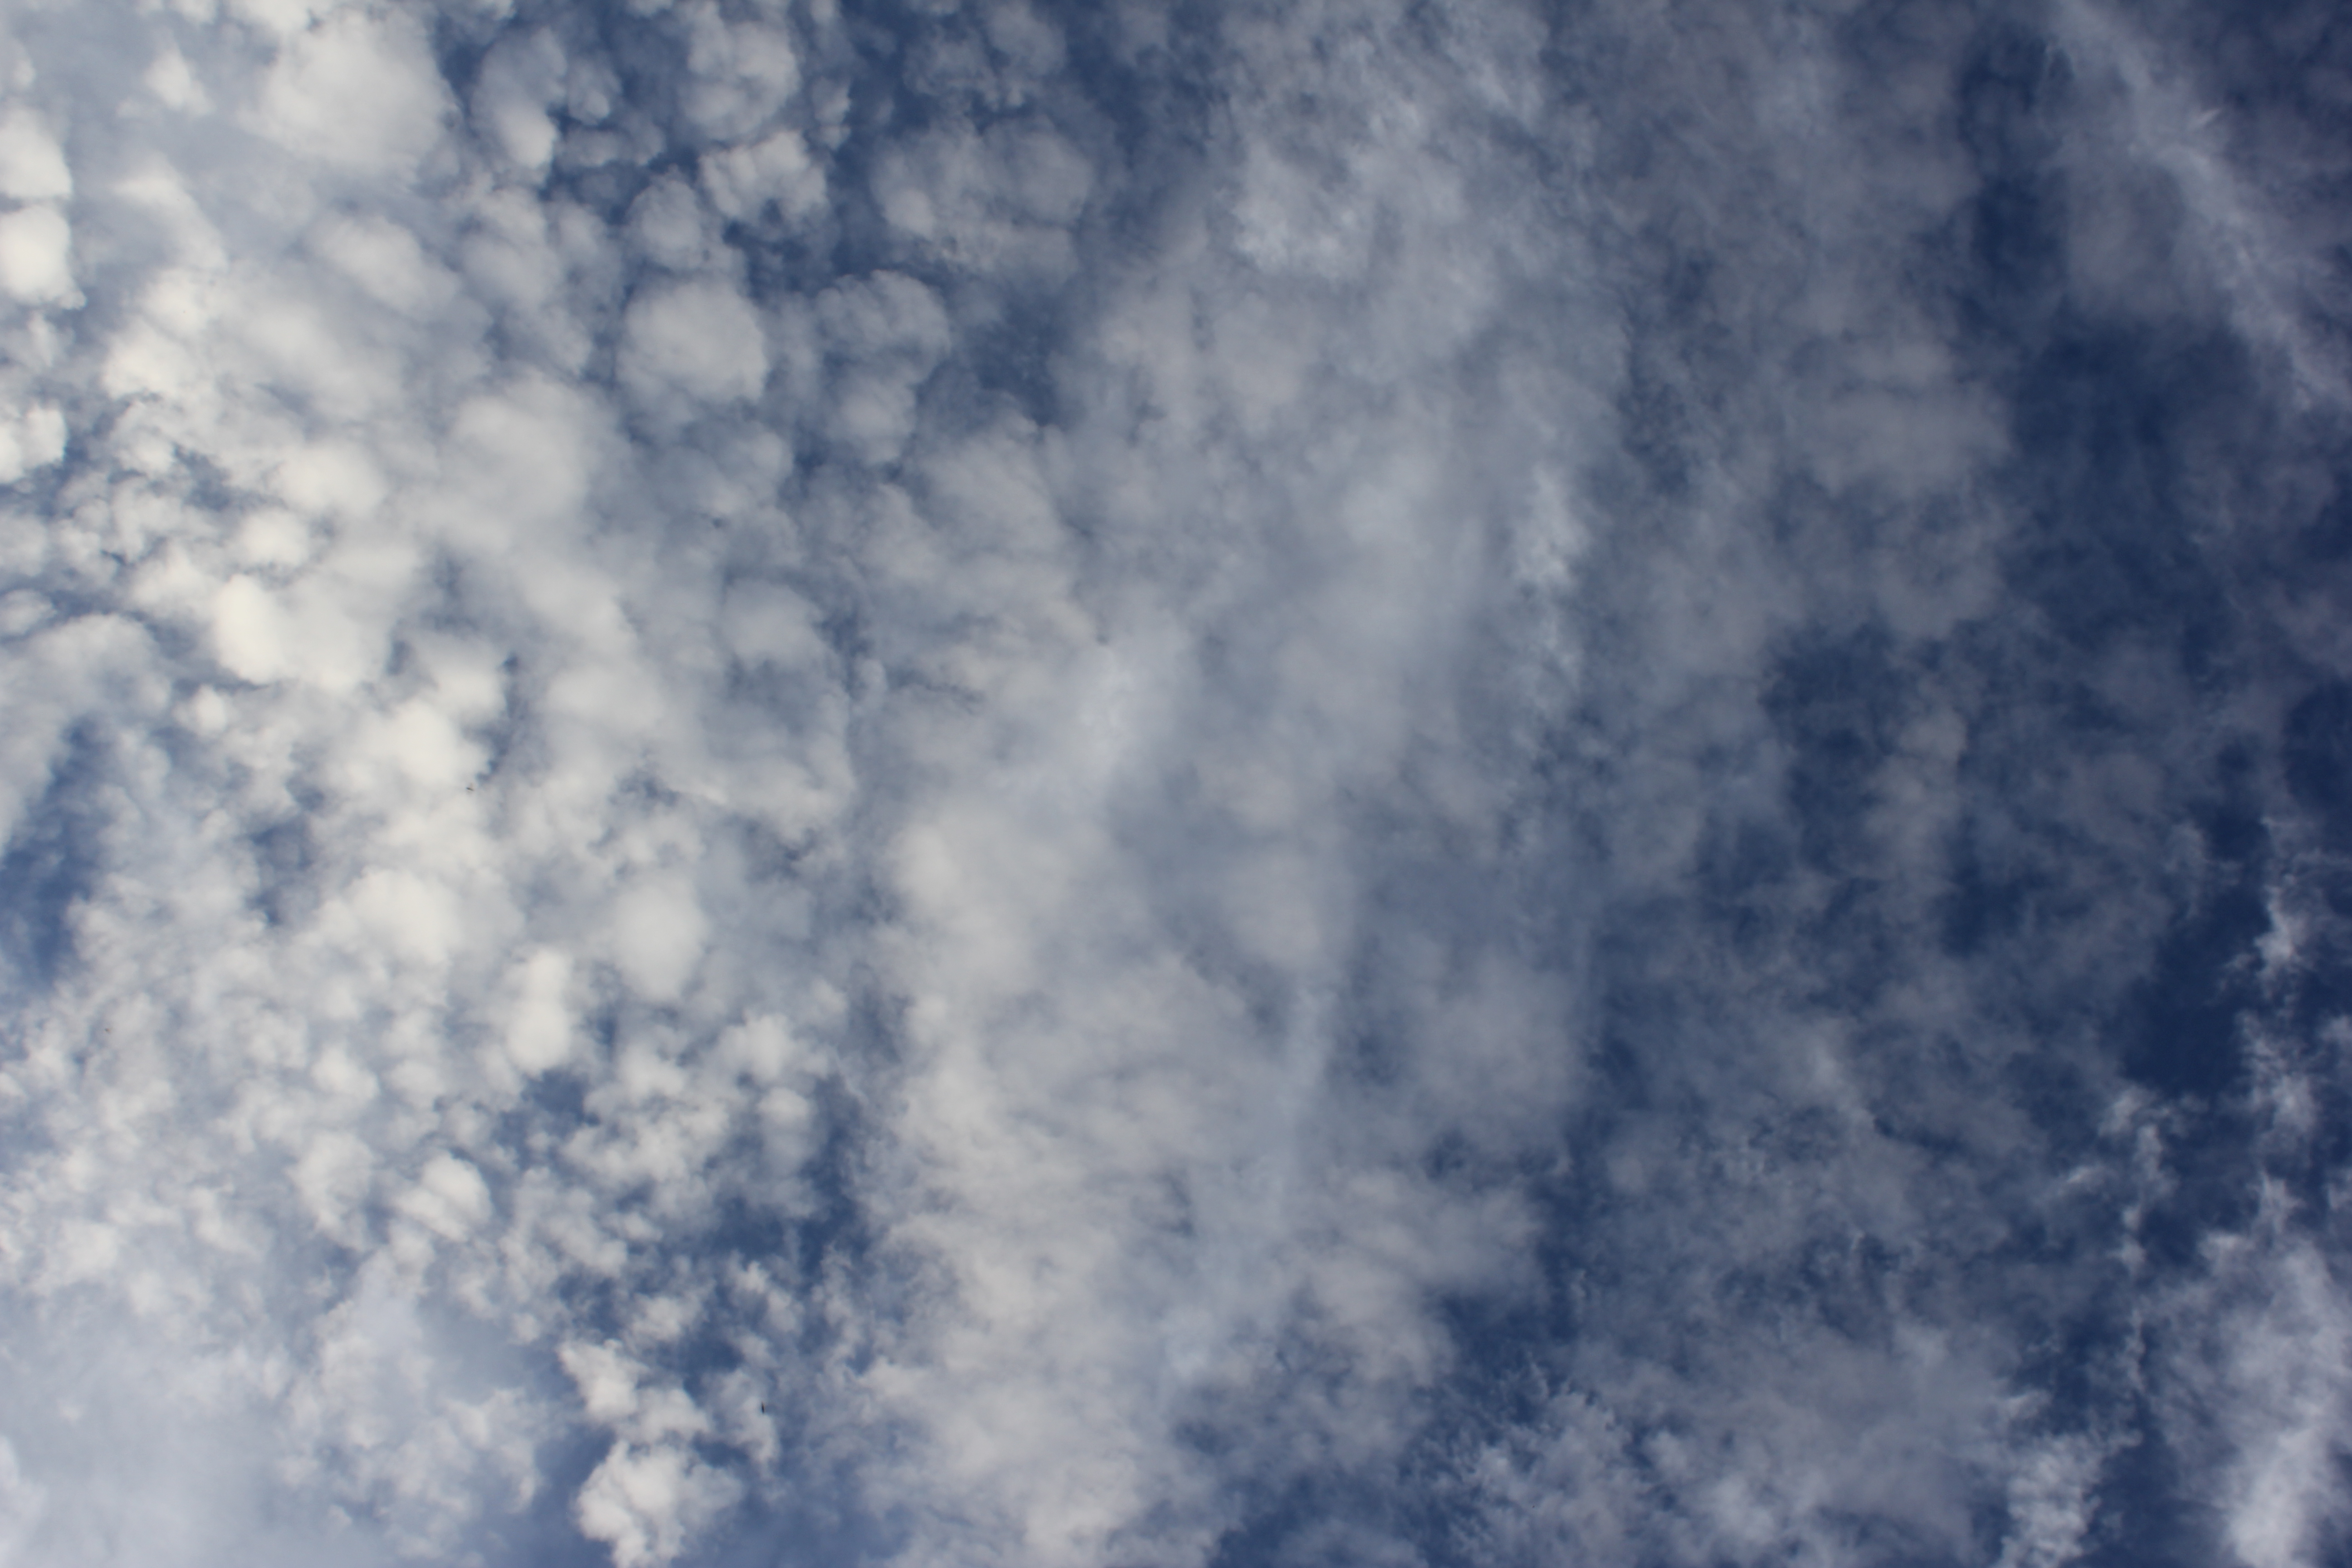
Cloud type: Cirrocumulus